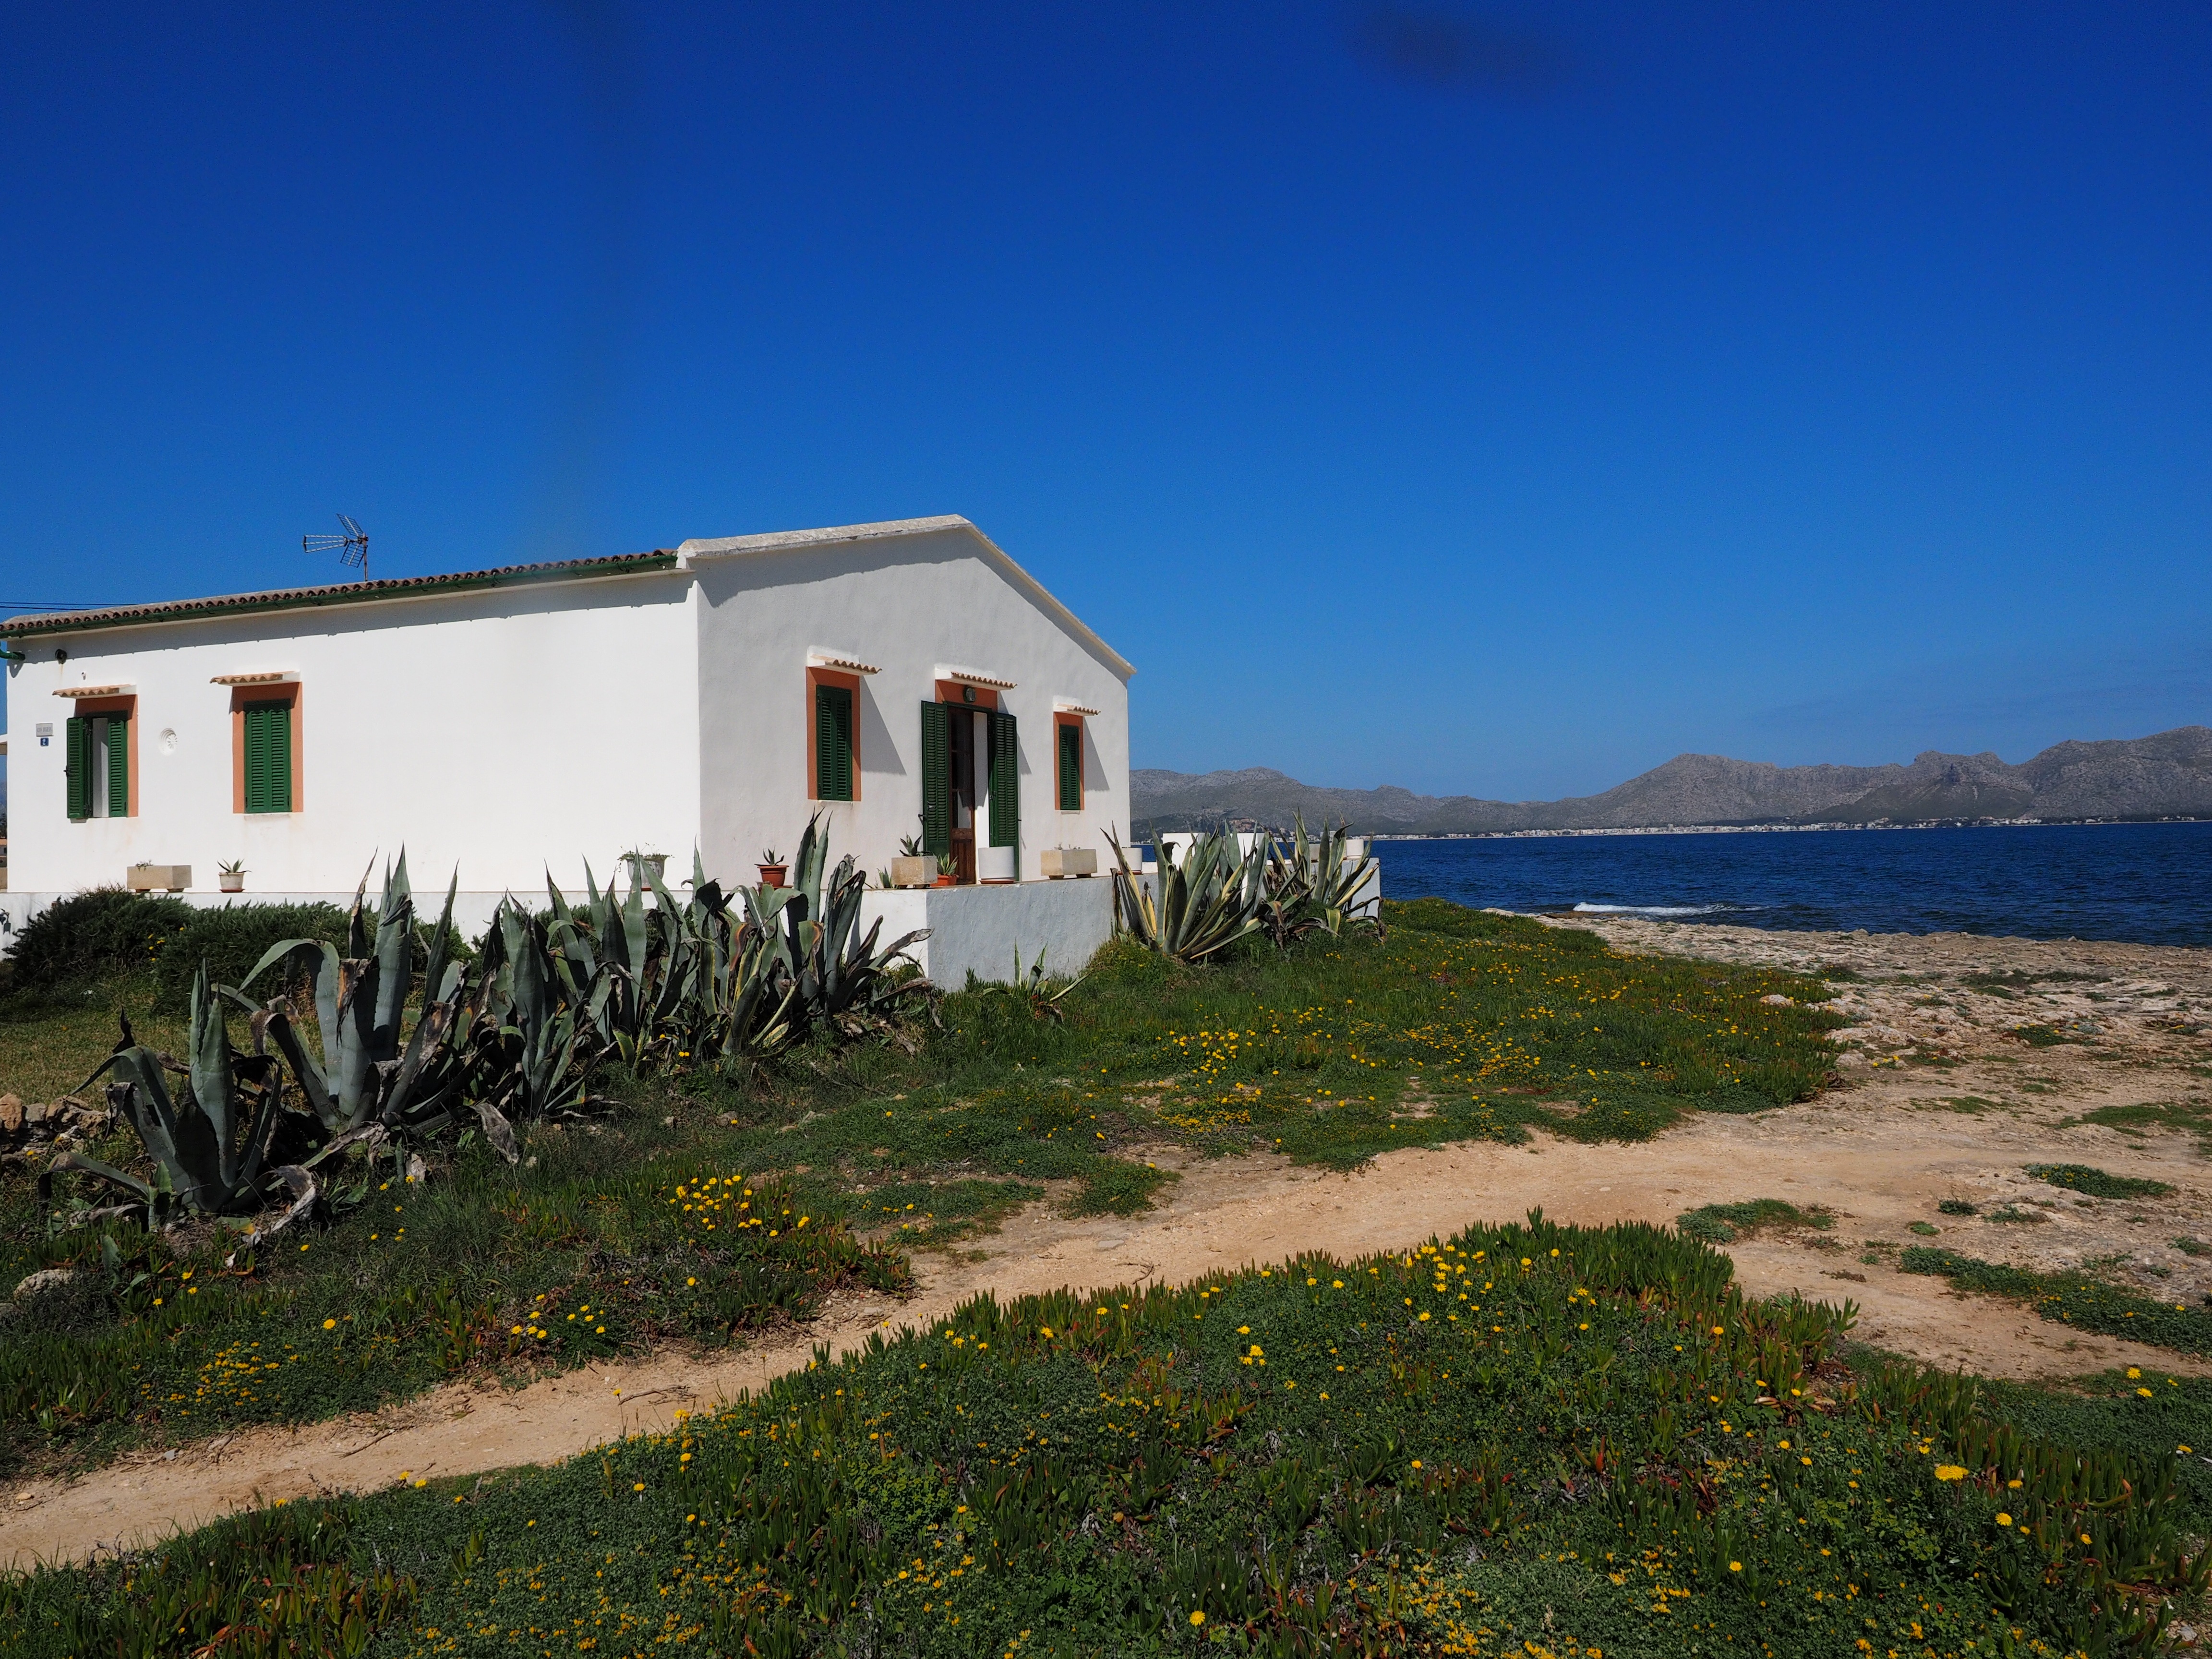
beach, sea, coast, house, home, vacation, mallorca, estate, rural area, holiday house, bay of pollensa, es clot